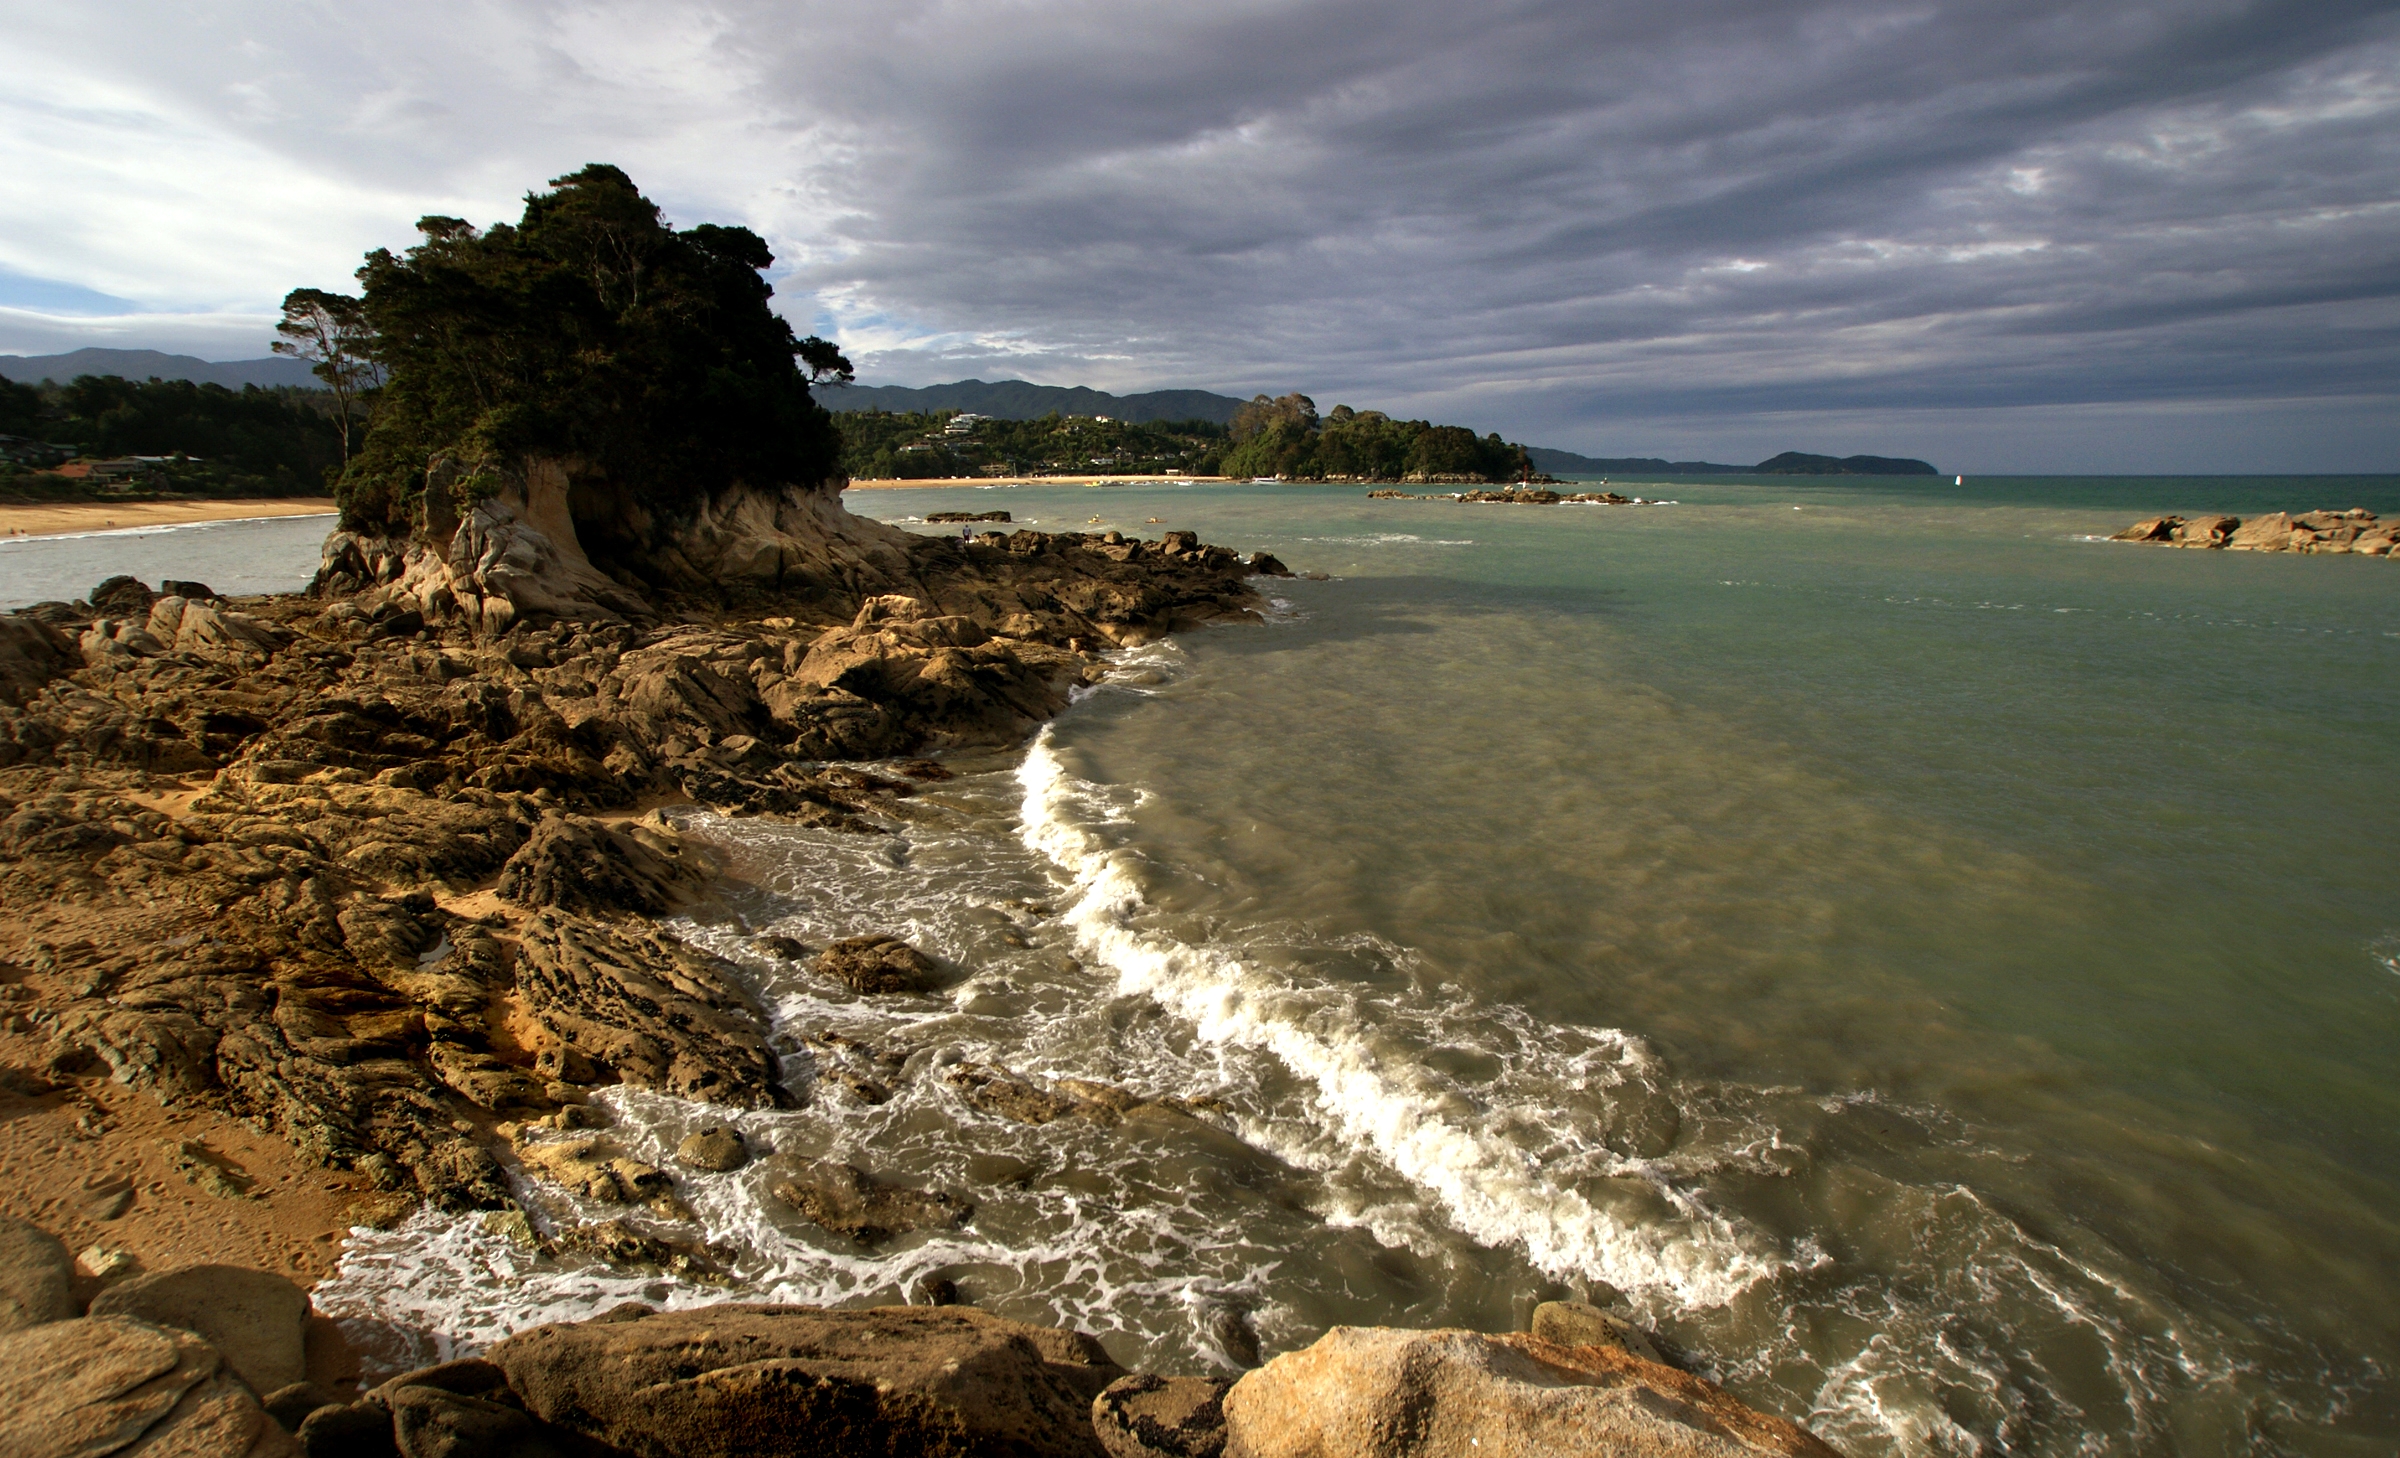
beach, landscape, sea, coast, water, nature, sand, rock, ocean, shore, wave, cliff, cove, tower, bay, seashore, terrain, body of water, publicdomain, sonyalpha, nelson, kaiteriteri, cape, wind wave